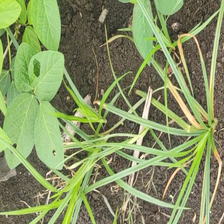
Weed species: Lavhala_(Cyperus_Rotundus)